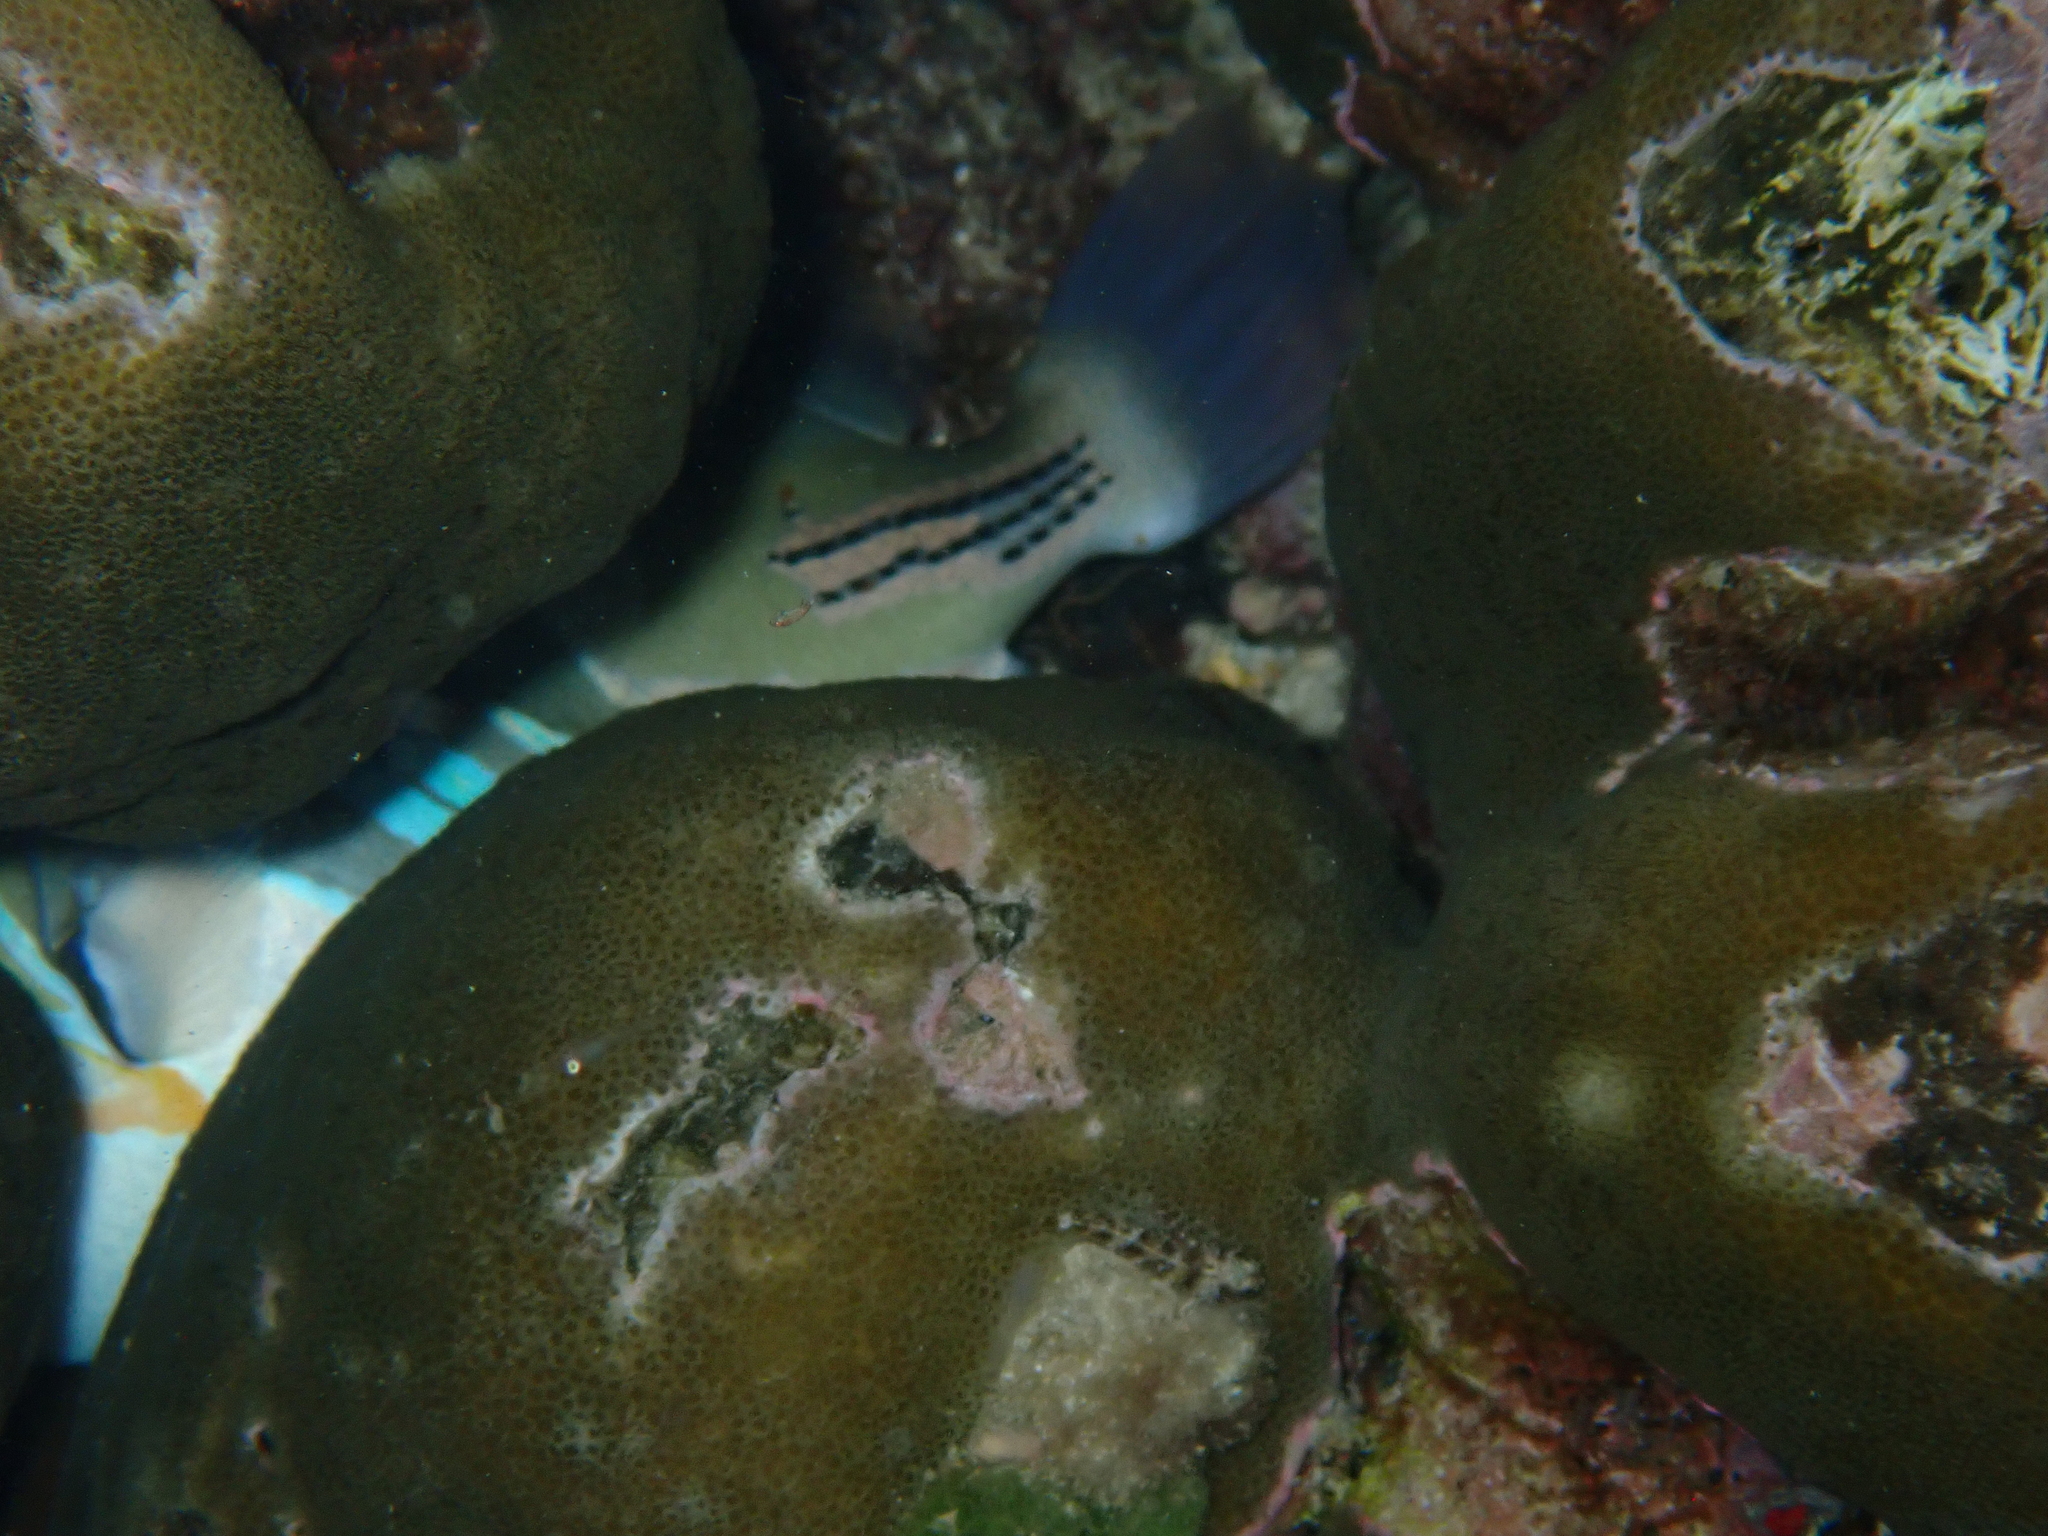
Rhinecanthus aculeatus (Lagoon Triggerfish)